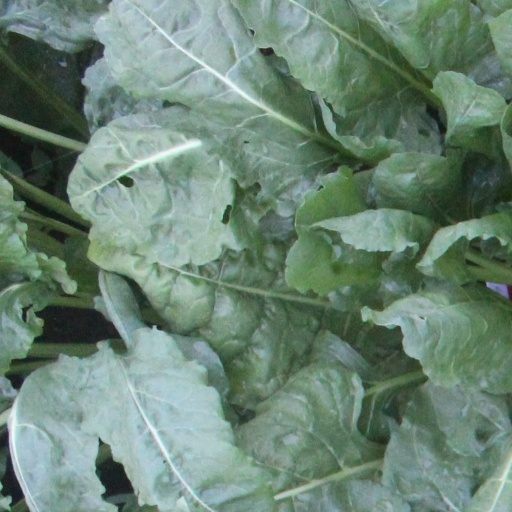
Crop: sugar beet